Los Angeles Rams

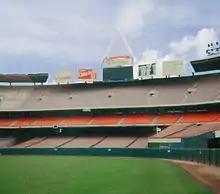
Anaheim Stadium, the home of the Los Angeles Rams from 1980–1994

As had become increasingly common with sports franchises, the Rams began to blame much of their misfortune on their stadium situation. Anaheim Stadium was primarily suited for baseball, so the sightlines for football were deemed inadequate. With Orange County mired in a deep recession resulting largely from defense sector layoffs, the Rams were unable to secure a new or improved stadium in the Los Angeles area, which ultimately cast their future in Southern California into doubt.